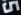
Number: 5